Synaphea spinulosa

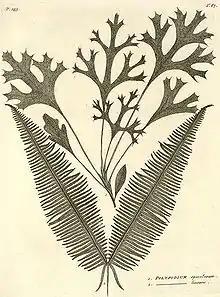
Tab. 87 from Nicolaas Laurens Burman's 1768 "Flora Indica"; engraving by Adolf van der Laan. The upper plant, labelled "Polypodium spinulosum", is in fact "S. spinulosa".

"Synaphea spinulosa" bears the distinction of holding several 'firsts' in Australia botanical history. Together with "Acacia truncata" it was the first Australian endemic to be scientifically described and named, and the specimen upon which that description is based is the oldest extant specimen of an Australian plant, and very likely among the first Australian plant specimens ever collected.